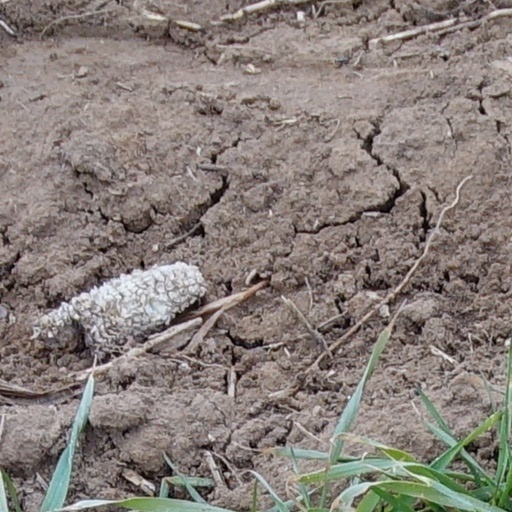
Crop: wheat